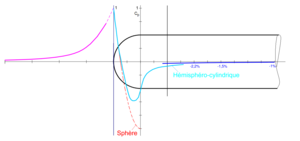
Distribution des pressions sur le tube de Pitot hémisphéro-cylindrique d'après les mesure de Rose et McNown ( ""Cavitation and pressure distribution, head forms at zero angle of yaw""). Cp aval par Ower et Johansen. Cp amont d'après Gracey citant Letko.
En mécanique des fluides, un point d’arrêt est un point de l’écoulement d'un fluide sur un corps où la vitesse locale des particules du fluide est amenée à zéro par l'effet des seules forces de pression naissant de la présence du corps. Ce point d'arrêt fait face à l'écoulement et on peut le voir, pour un corps 3D, comme le point où s'écrasent les particules qui n'ont pu contourner le corps ni par le haut ni par le bas, ni par la gauche ni par la droite. Pour un corps 2D comme une aile, on peut voir le point d'arrêt comme le point où s'écrasent les particules qui ne passent ni au-dessus du corps ni au-dessous.